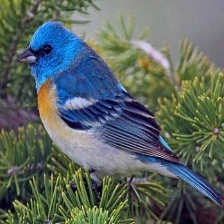
Species: LAZULI BUNTING
Scientific name: PASSERINA AMOENA
ImageNet parent category: indigo_bunting